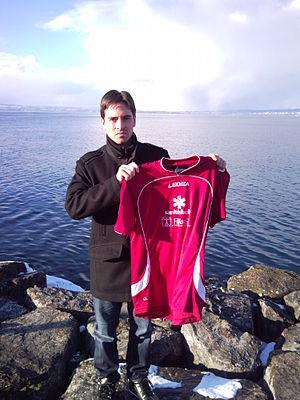
Pierrick Peracino présentant le maillot du S.C Vallée d'Aoste Calcio
Pierrick Peracino est un golfeur professionnel français né le 27 mai 1988 à Évian-les-Bains évoluant principalement sur l'Alps Tour et possédant une catégorie sur le Challenge Tour.